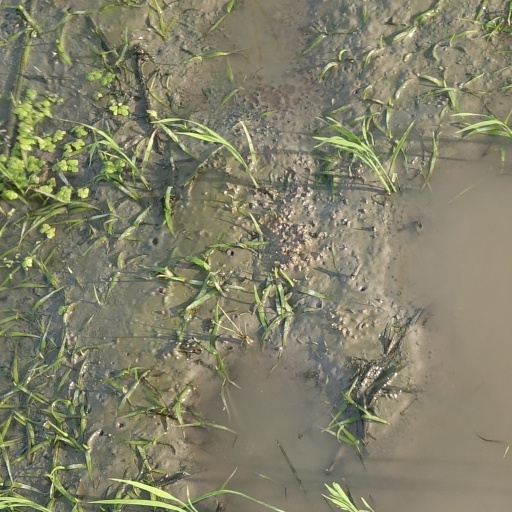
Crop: rice